Gabriel Signoret

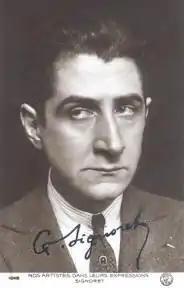

Gabriel Signoret (November 15, 1878 – March 16, 1937, in Paris, France) was a French silent film actor.